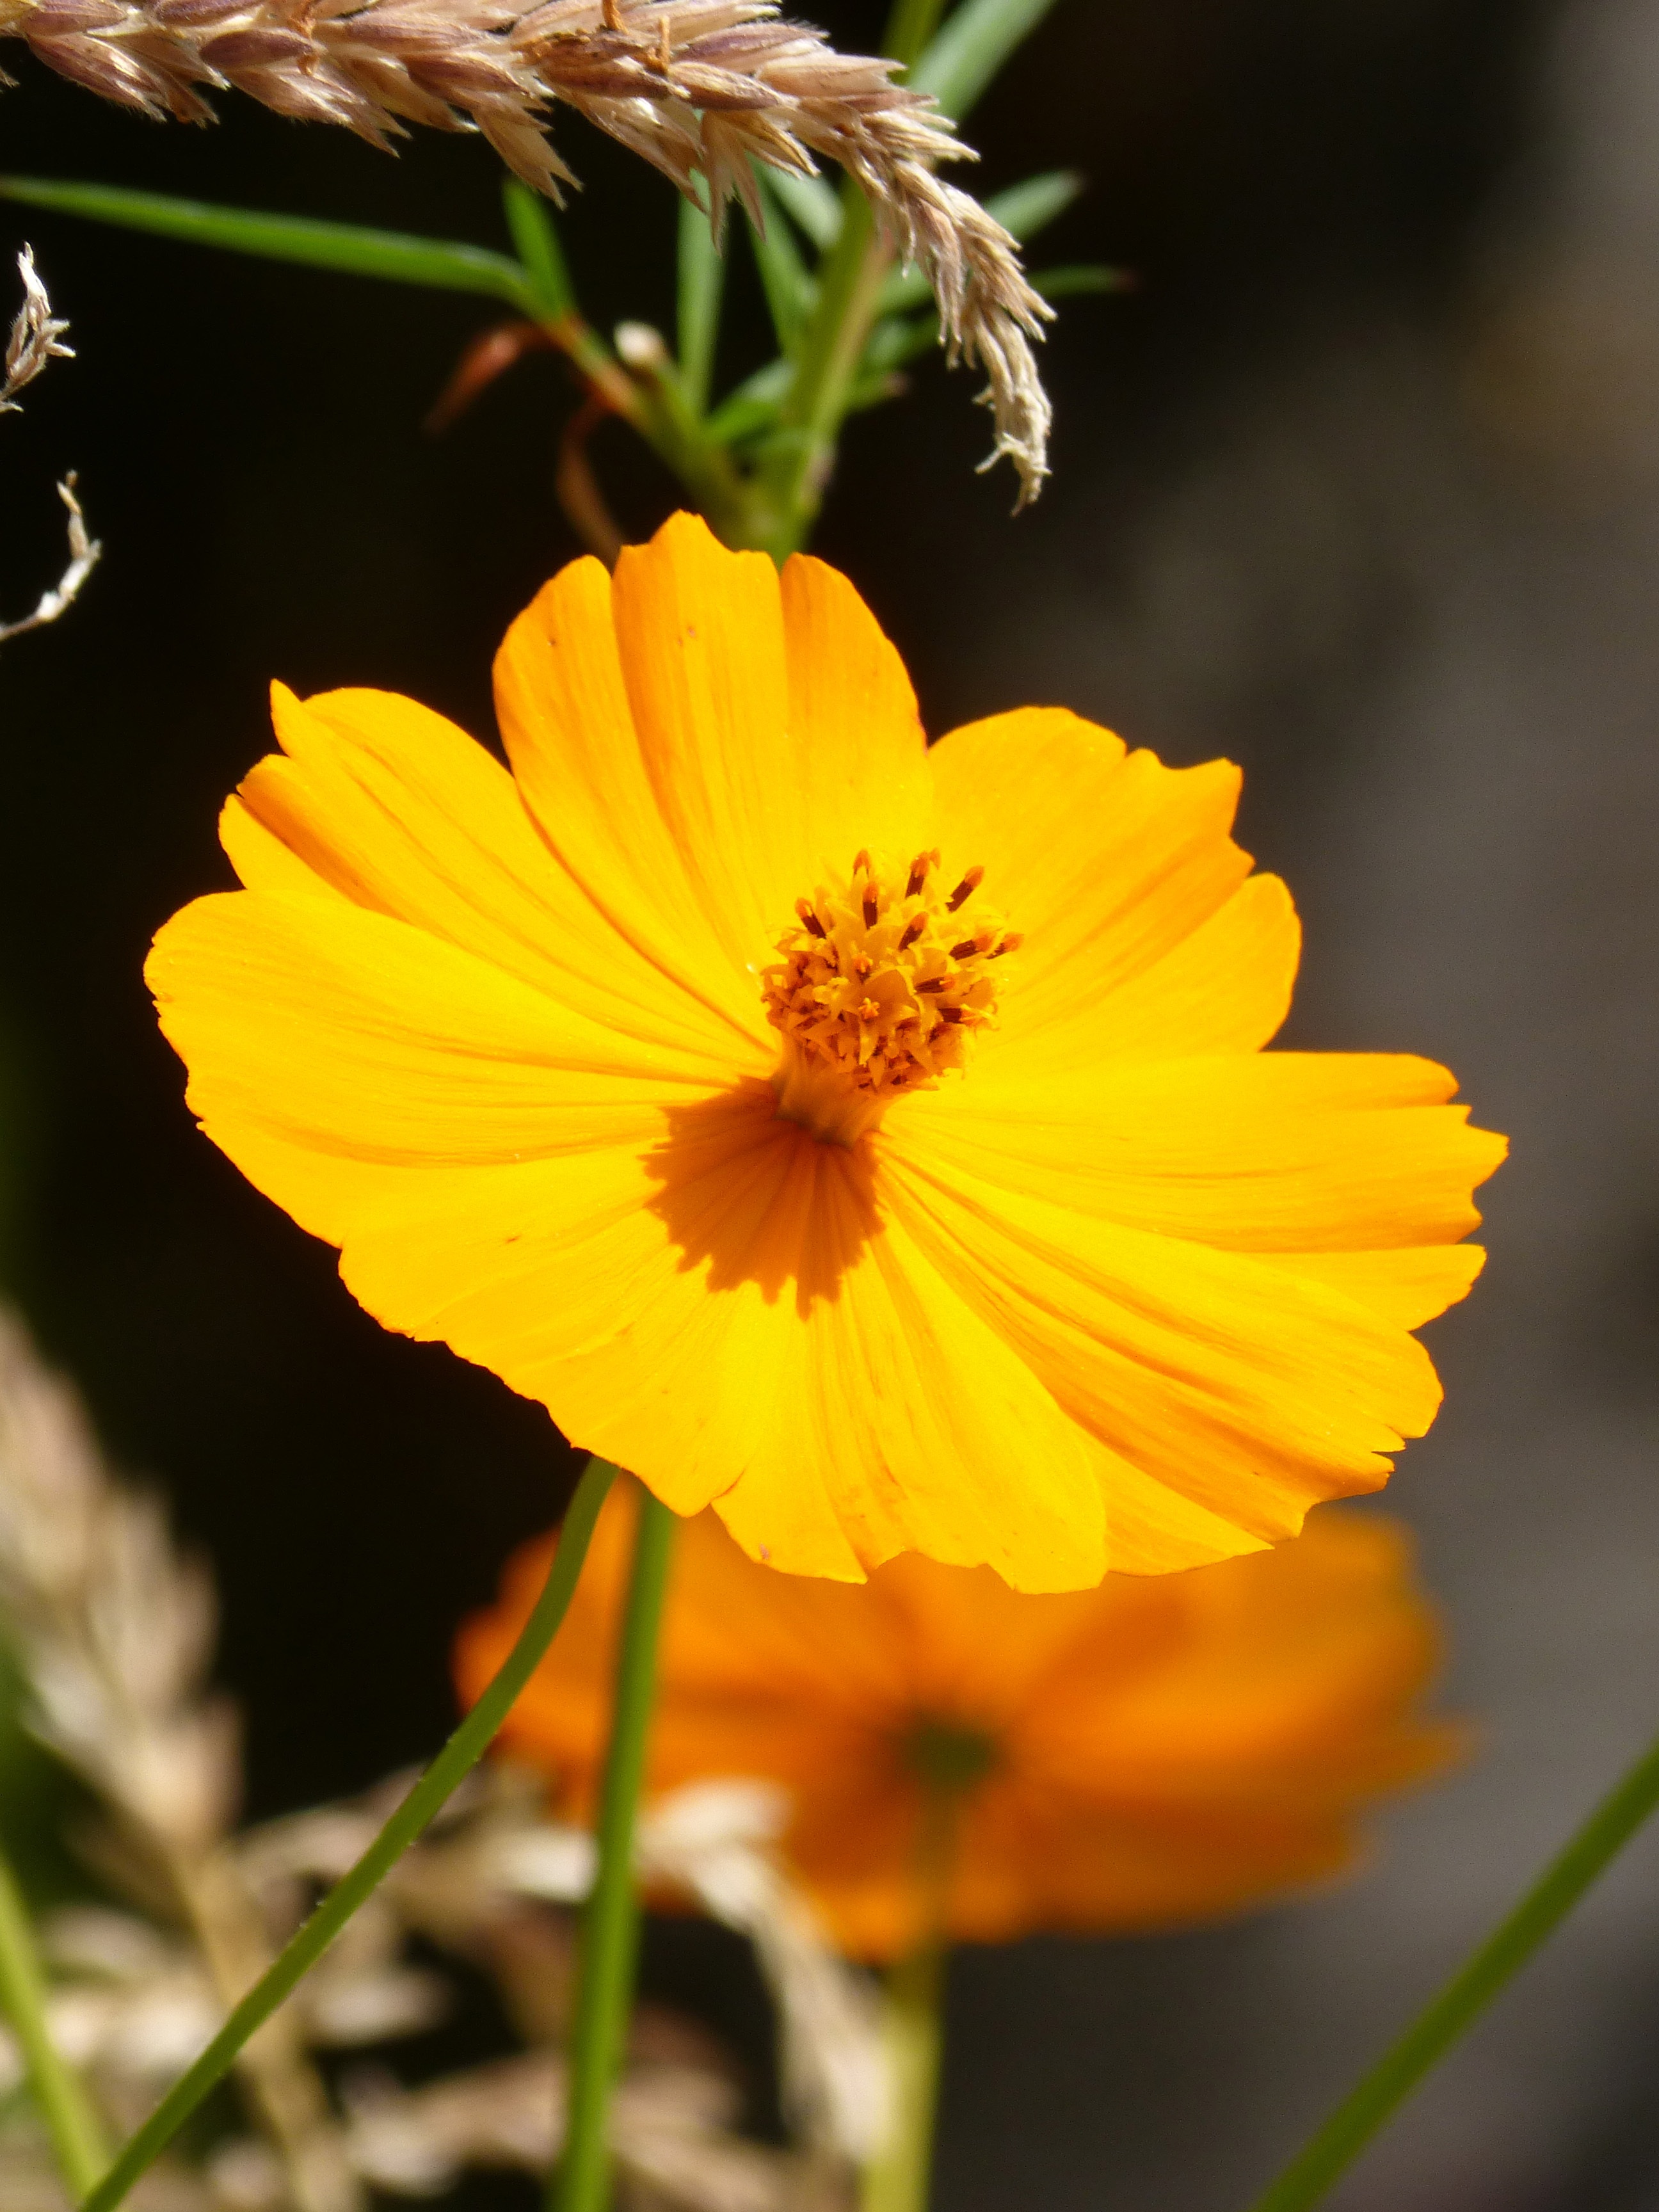
nature, plant, flower, petal, herb, botany, yellow, flora, wild flower, yellow flower, wildflower, flower field, close up, poppy, nectar, macro photography, flowering plant, daisy family, sulfur cosmos, annual plant, plant stem, land plant